Siddeley-Deasy

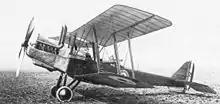
RE 8.1

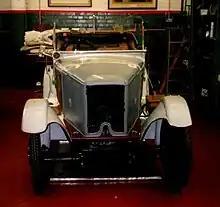
Stoneleigh 9 h.p. 1923 examplename changed for 1924 toArmstrong Siddeley 14/4

During the First World War, Siddeley-Deasy grew to have 5,000 workers producing ambulances and aircraft engines, which included the Puma, a water-cooled straight-6 and the Tiger. The latter was a water-cooled V-12, basically two Pumas on a common crankshaft. They were one of six companies to produce the Royal Aircraft Factory R.E.8 aircraft from 1916. In 1917 three staff from the Royal Aircraft Factory joined Siddeley-Deasy and began to design fixed-wing aircraft. They were S. D. Heron, an engine designer, F. M. Green, who became the chief engineer, and John Lloyd, who became chief aircraft designer. These last two stayed with Siddeley Deasy and its successor for many years. During 1917–18 the team, led by Lloyd, designed three aircraft, one of which, the Siskin, became well known.